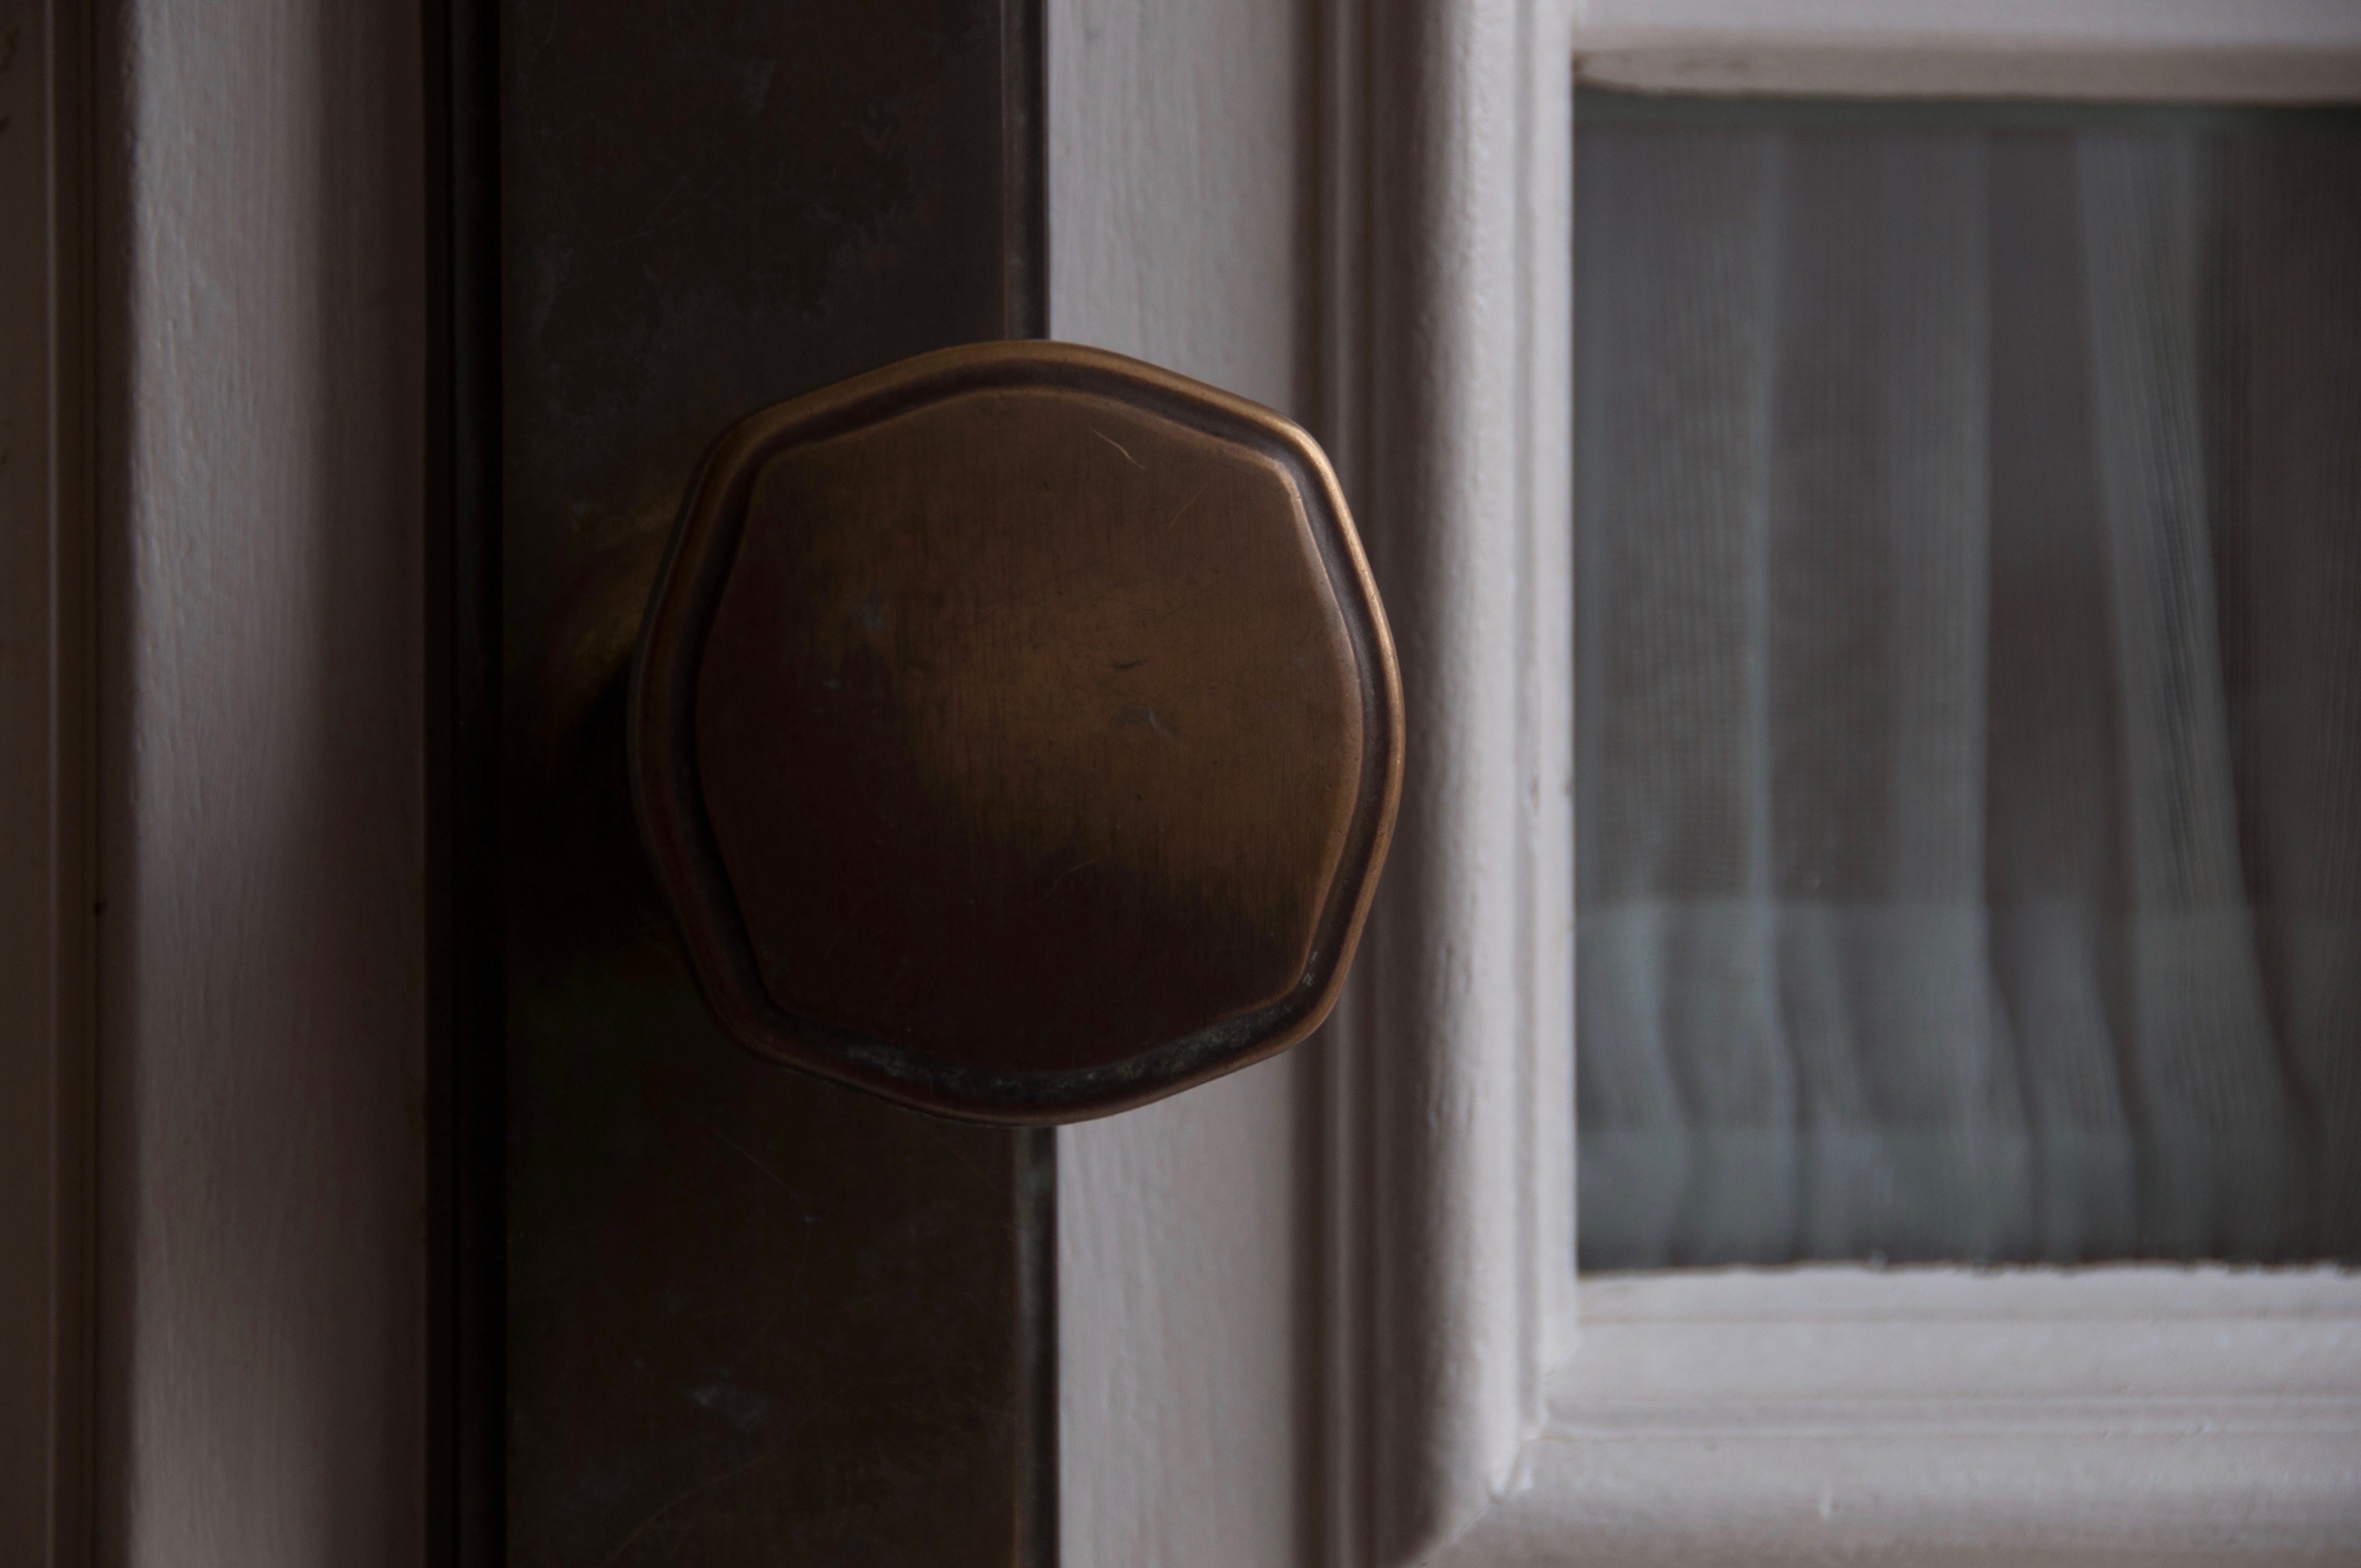
light, wood, chair, floor, window, glass, wall, furniture, lighting, door, material, interior design, shape